Electric locomotive

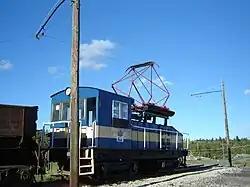
Electric locomotive used in mining operations in Flin Flon, Manitoba. This locomotive is on display and not currently in service.

In Europe, electrification projects initially focused on mountainous regions for several reasons: coal supplies were difficult, hydroelectric power was readily available, and electric locomotives gave more traction on steeper lines. This was particularly applicable in Switzerland, where almost all lines are electrified. An important contribution to the wider adoption of AC traction came from SNCF of France after World War II. The company had assessed the industrial-frequency AC line routed through the steep Höllental Valley, Germany, which was under French administration following the war. After trials, the company decided that the performance of AC locomotives was sufficiently developed to allow all its future installations, regardless of terrain, to be of this standard, with its associated cheaper and more efficient infrastructure. The SNCF decision, ignoring as it did the of high-voltage DC already installed on French routes, was influential in the standard selected for other countries in Europe.